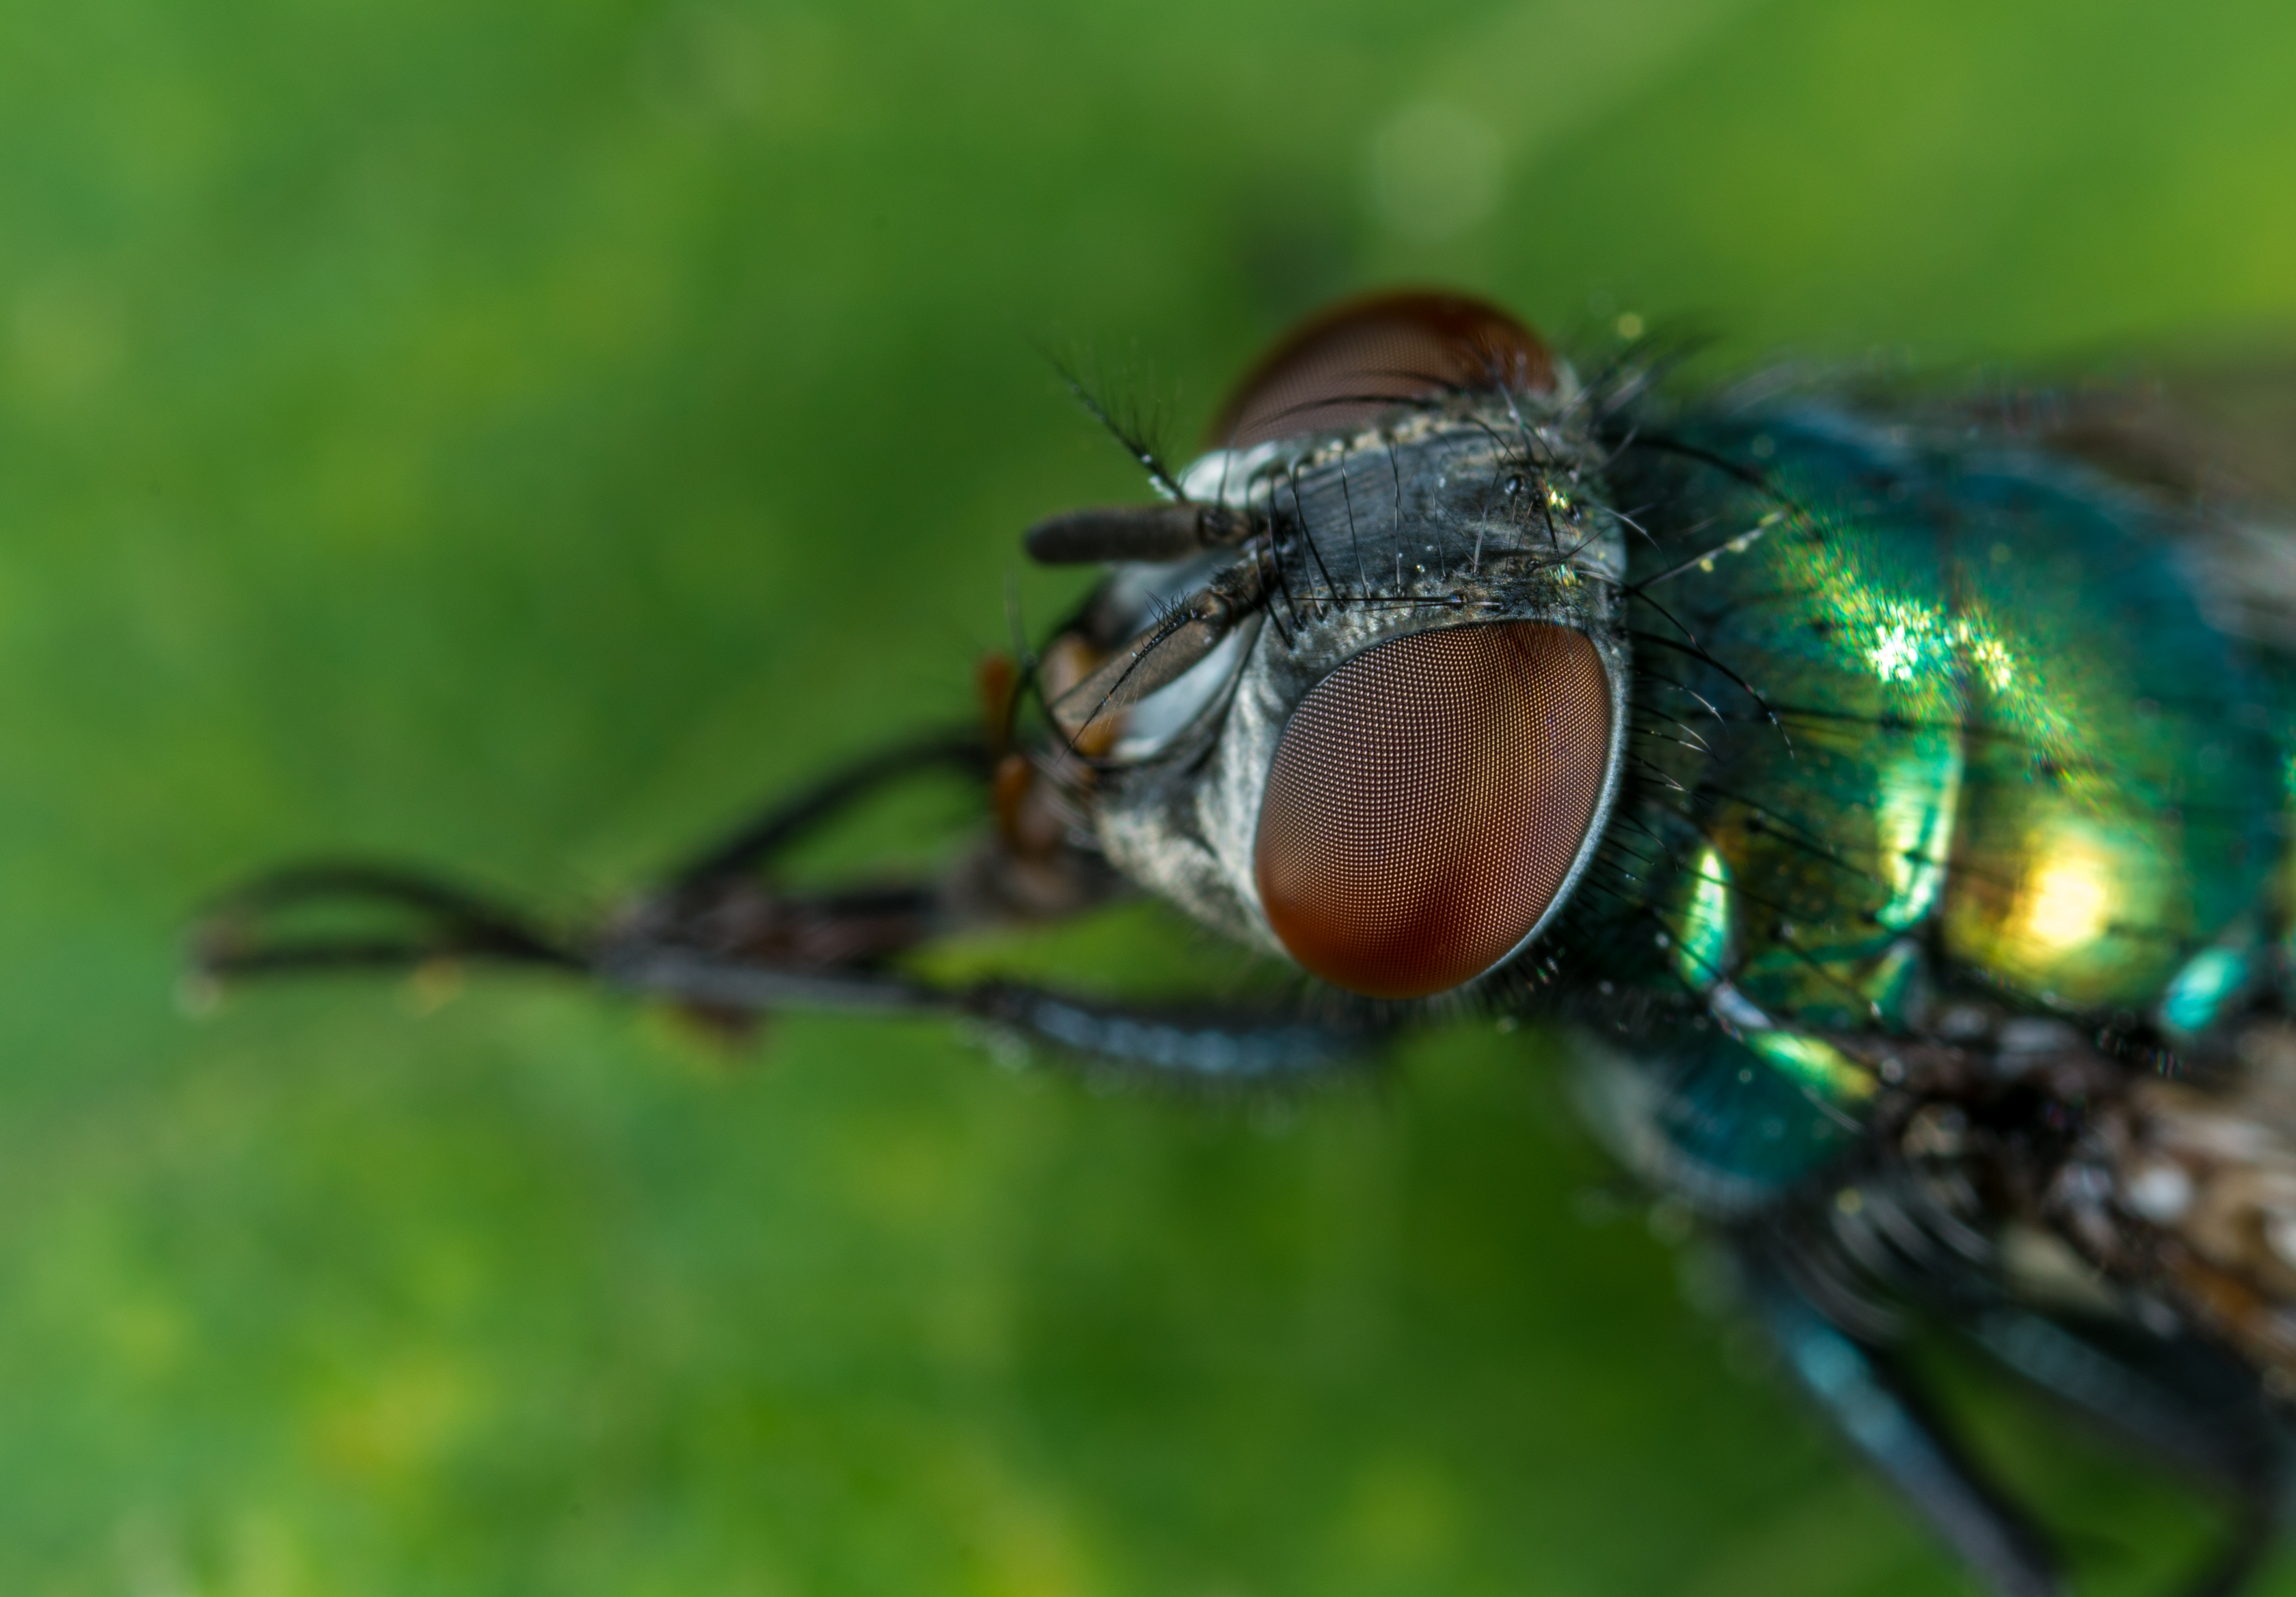
macro, insect, fly, eyes, paws, pest, macro photography, close up, invertebrate, organism, scarabs, wildlife, membrane winged insect